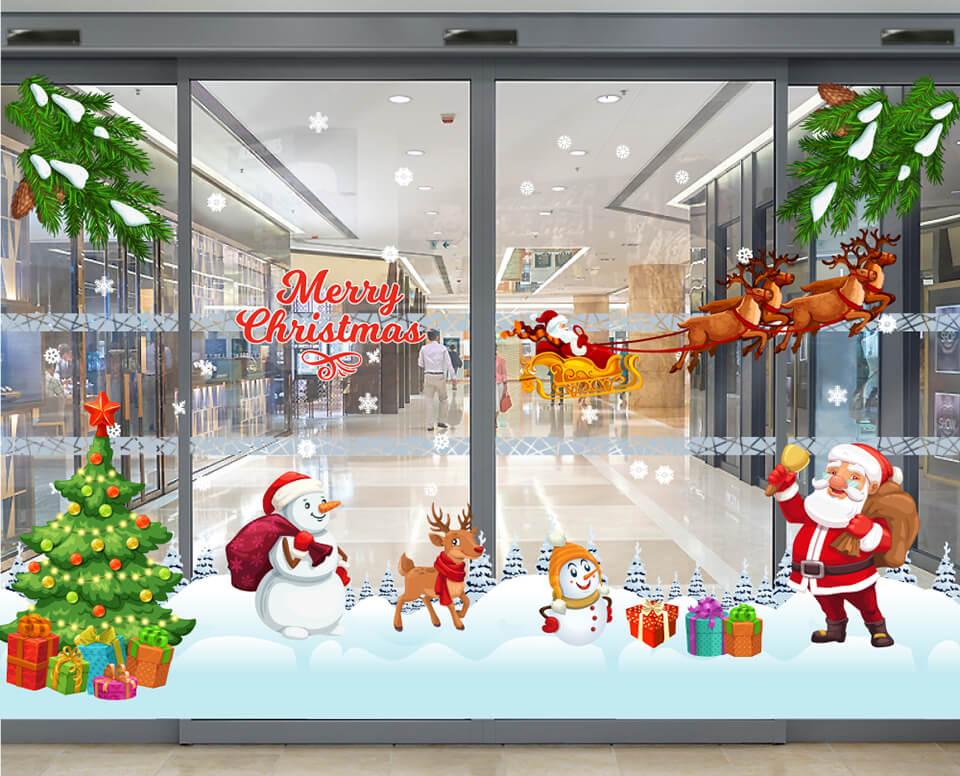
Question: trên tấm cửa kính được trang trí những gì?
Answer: tấm cửa kính được trang trí bởi những hình ảnh của ông già noel, người tuyết và cây thông giáng sinh